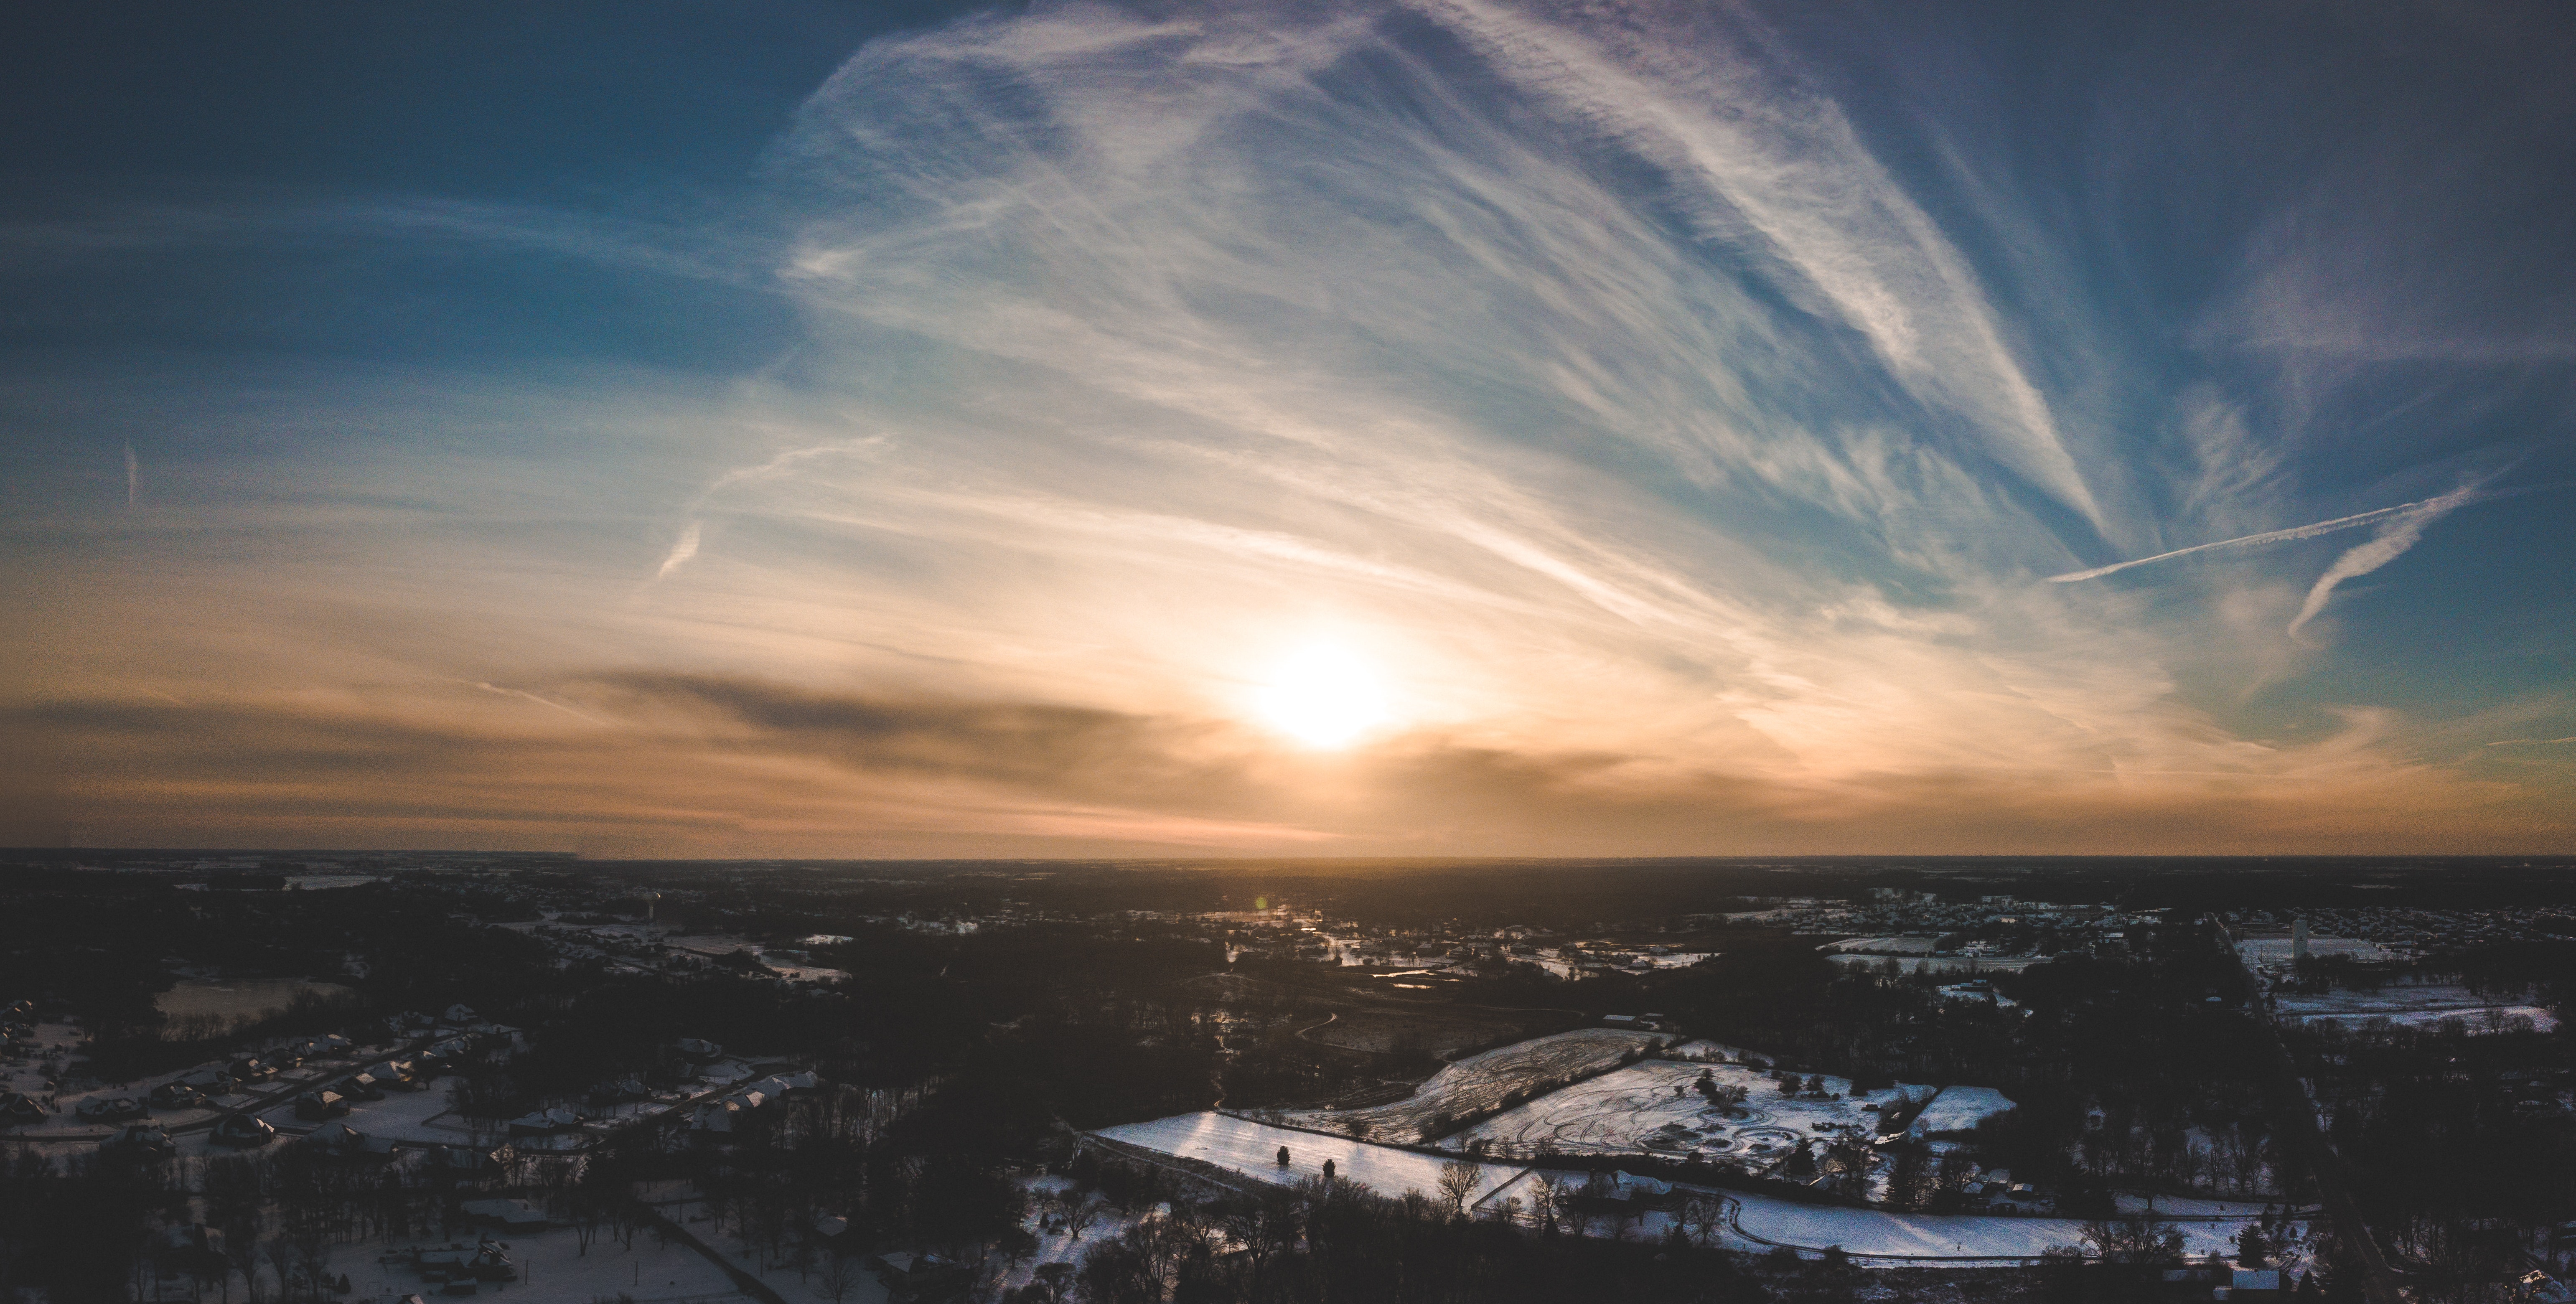
sky, cloud, horizon, atmosphere, sunset, sunlight, winter, morning, evening, landscape, photography, sunrise, sea, mountain, snow, geological phenomenon, ocean, panorama, meteorological phenomenon, space, city, dusk, ice, world